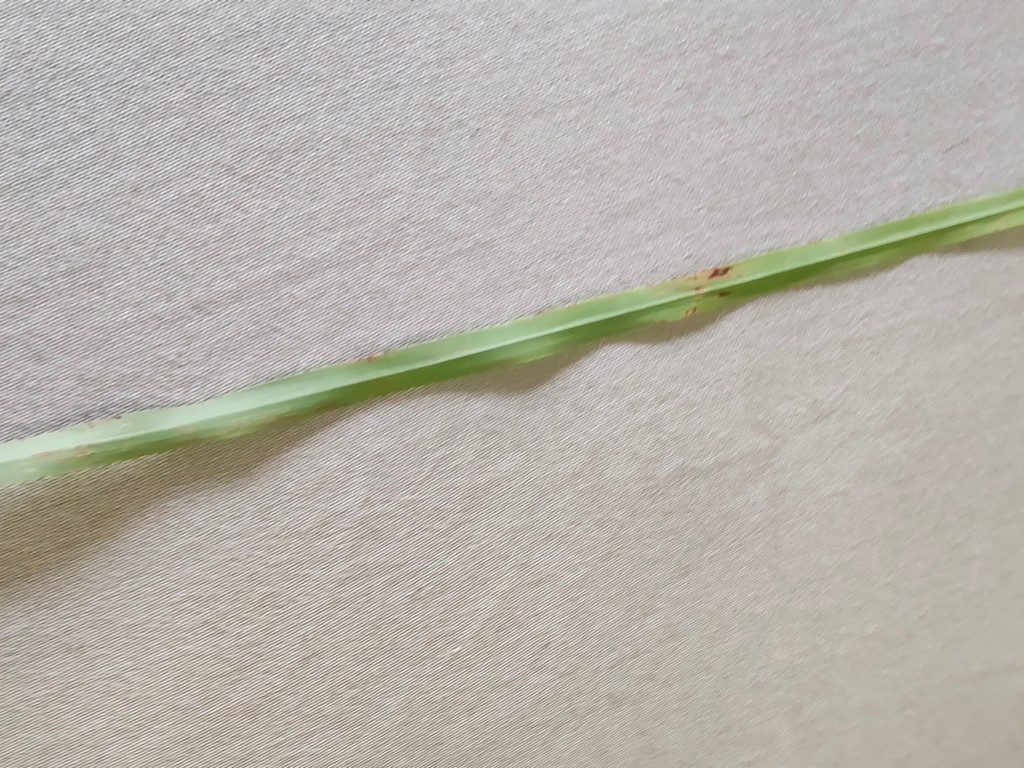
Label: Unhealthy